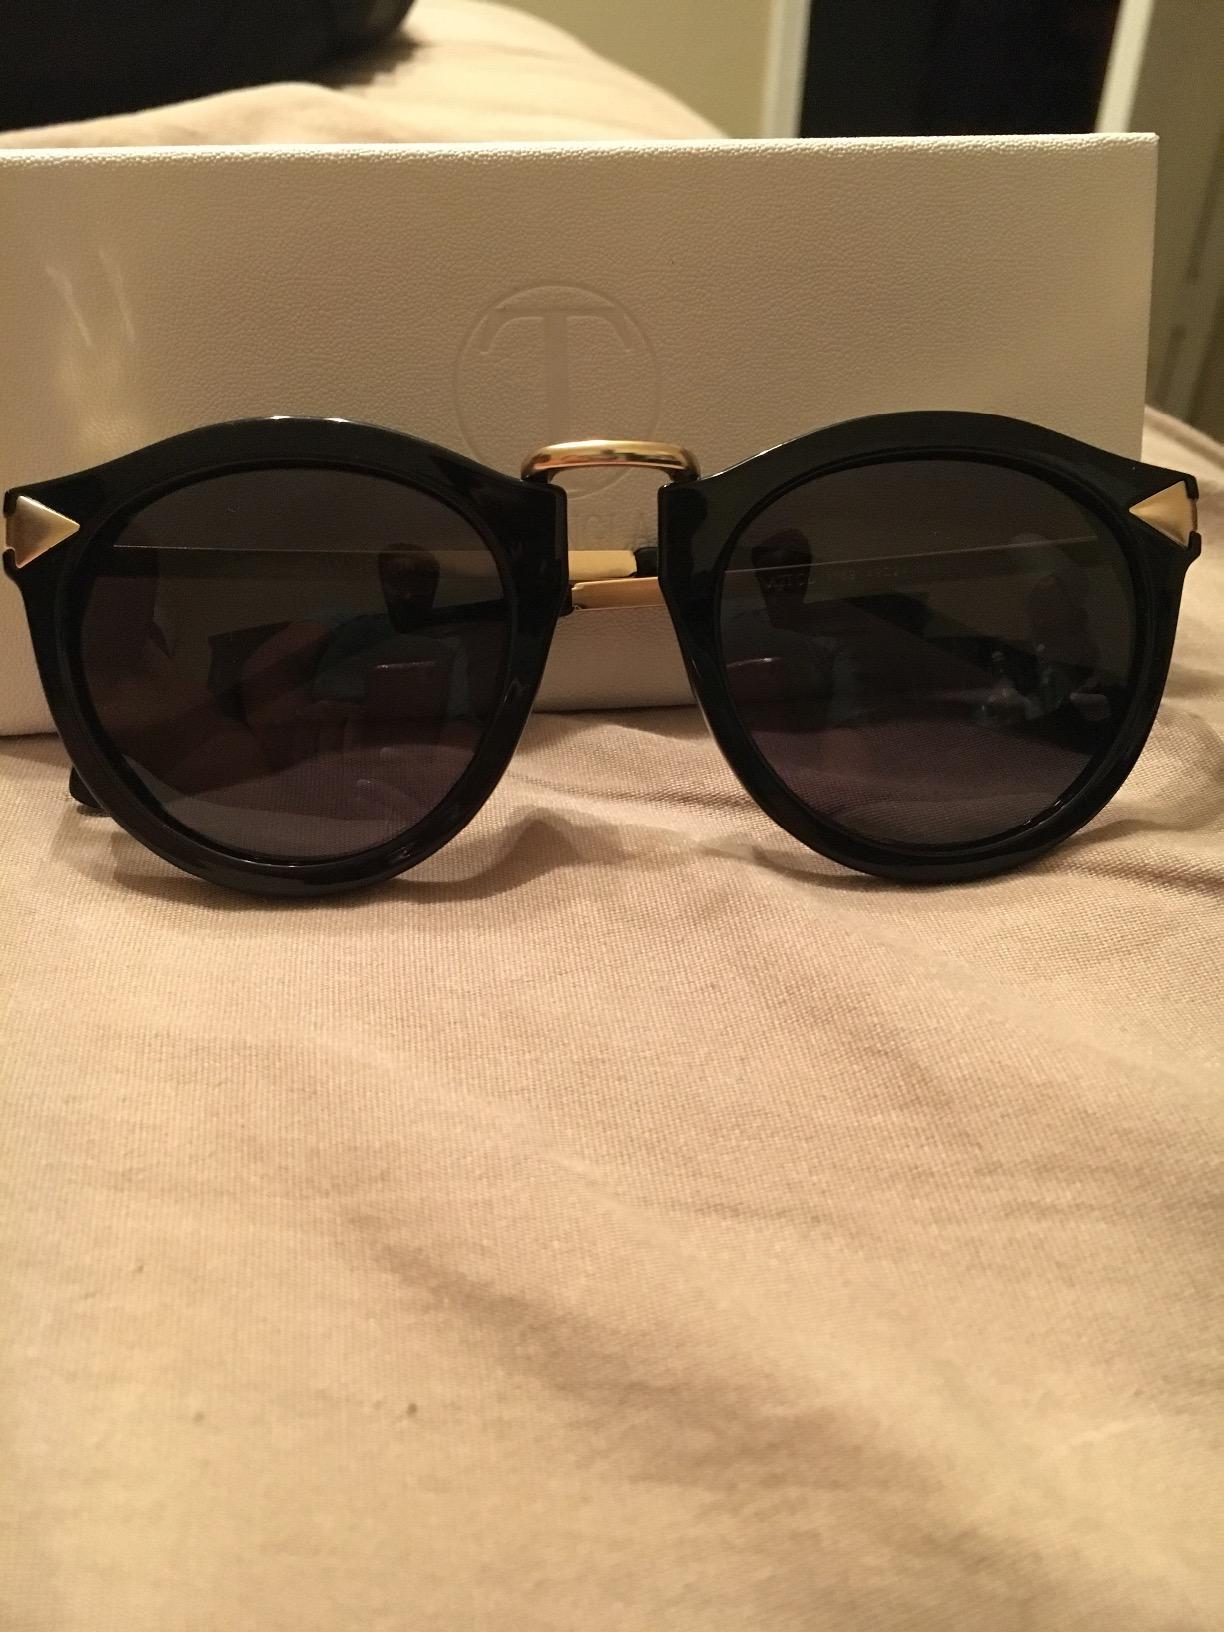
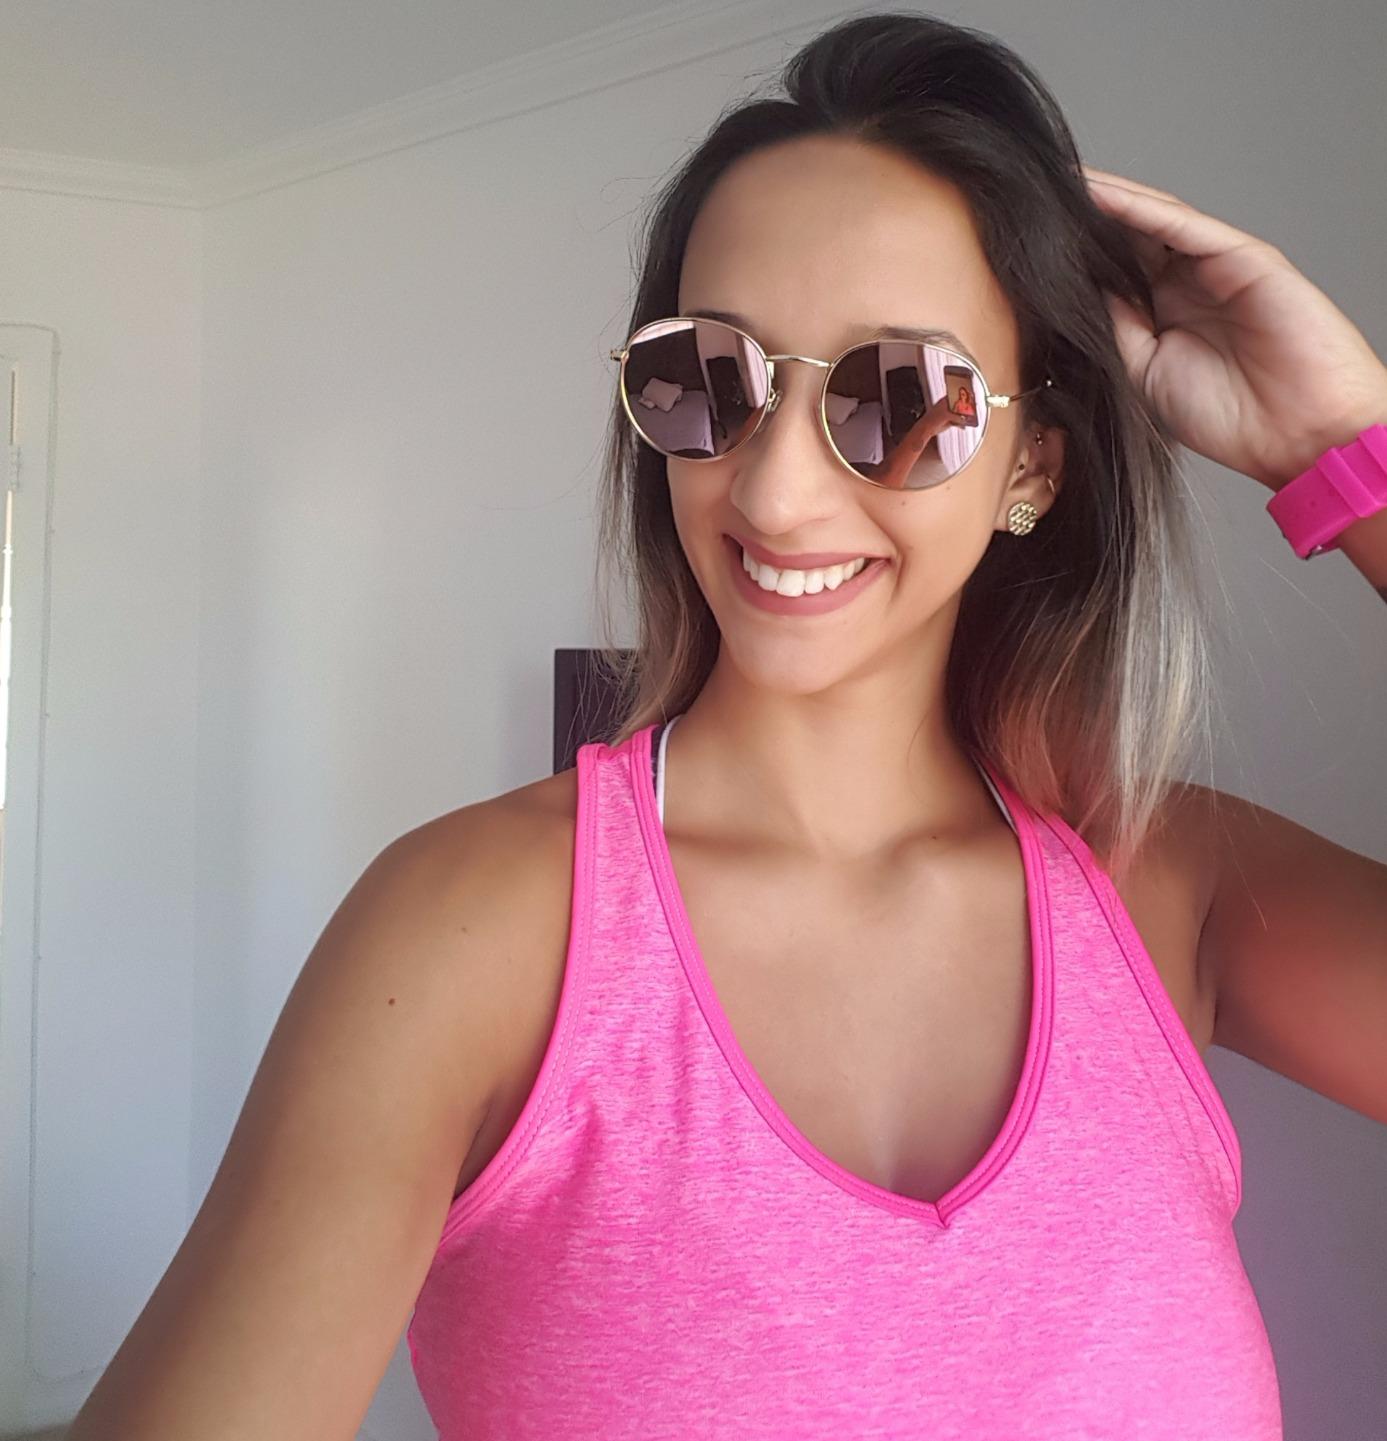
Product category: accessories_sunglasses
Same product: no